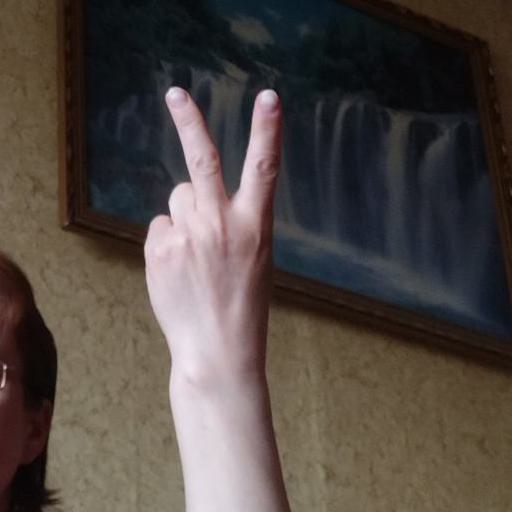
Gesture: peace_inverted